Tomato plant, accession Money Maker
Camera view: bottom (45 deg); turntable rotation: 330 degrees
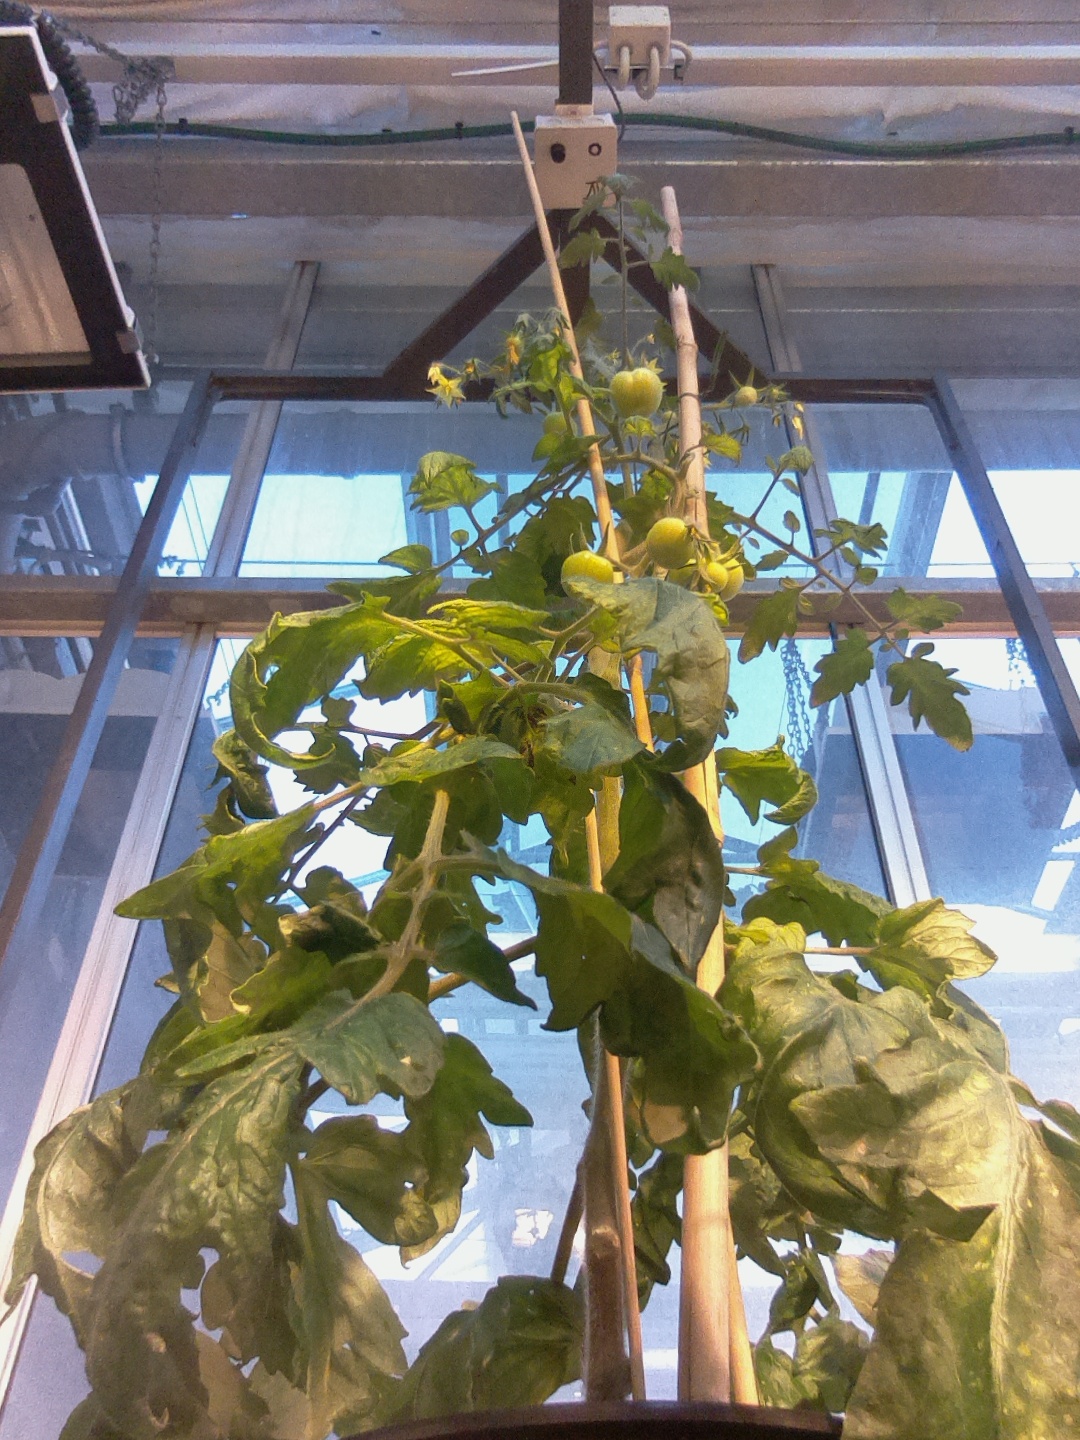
BBCH growth stage 72: 20%-30% of final fruit size